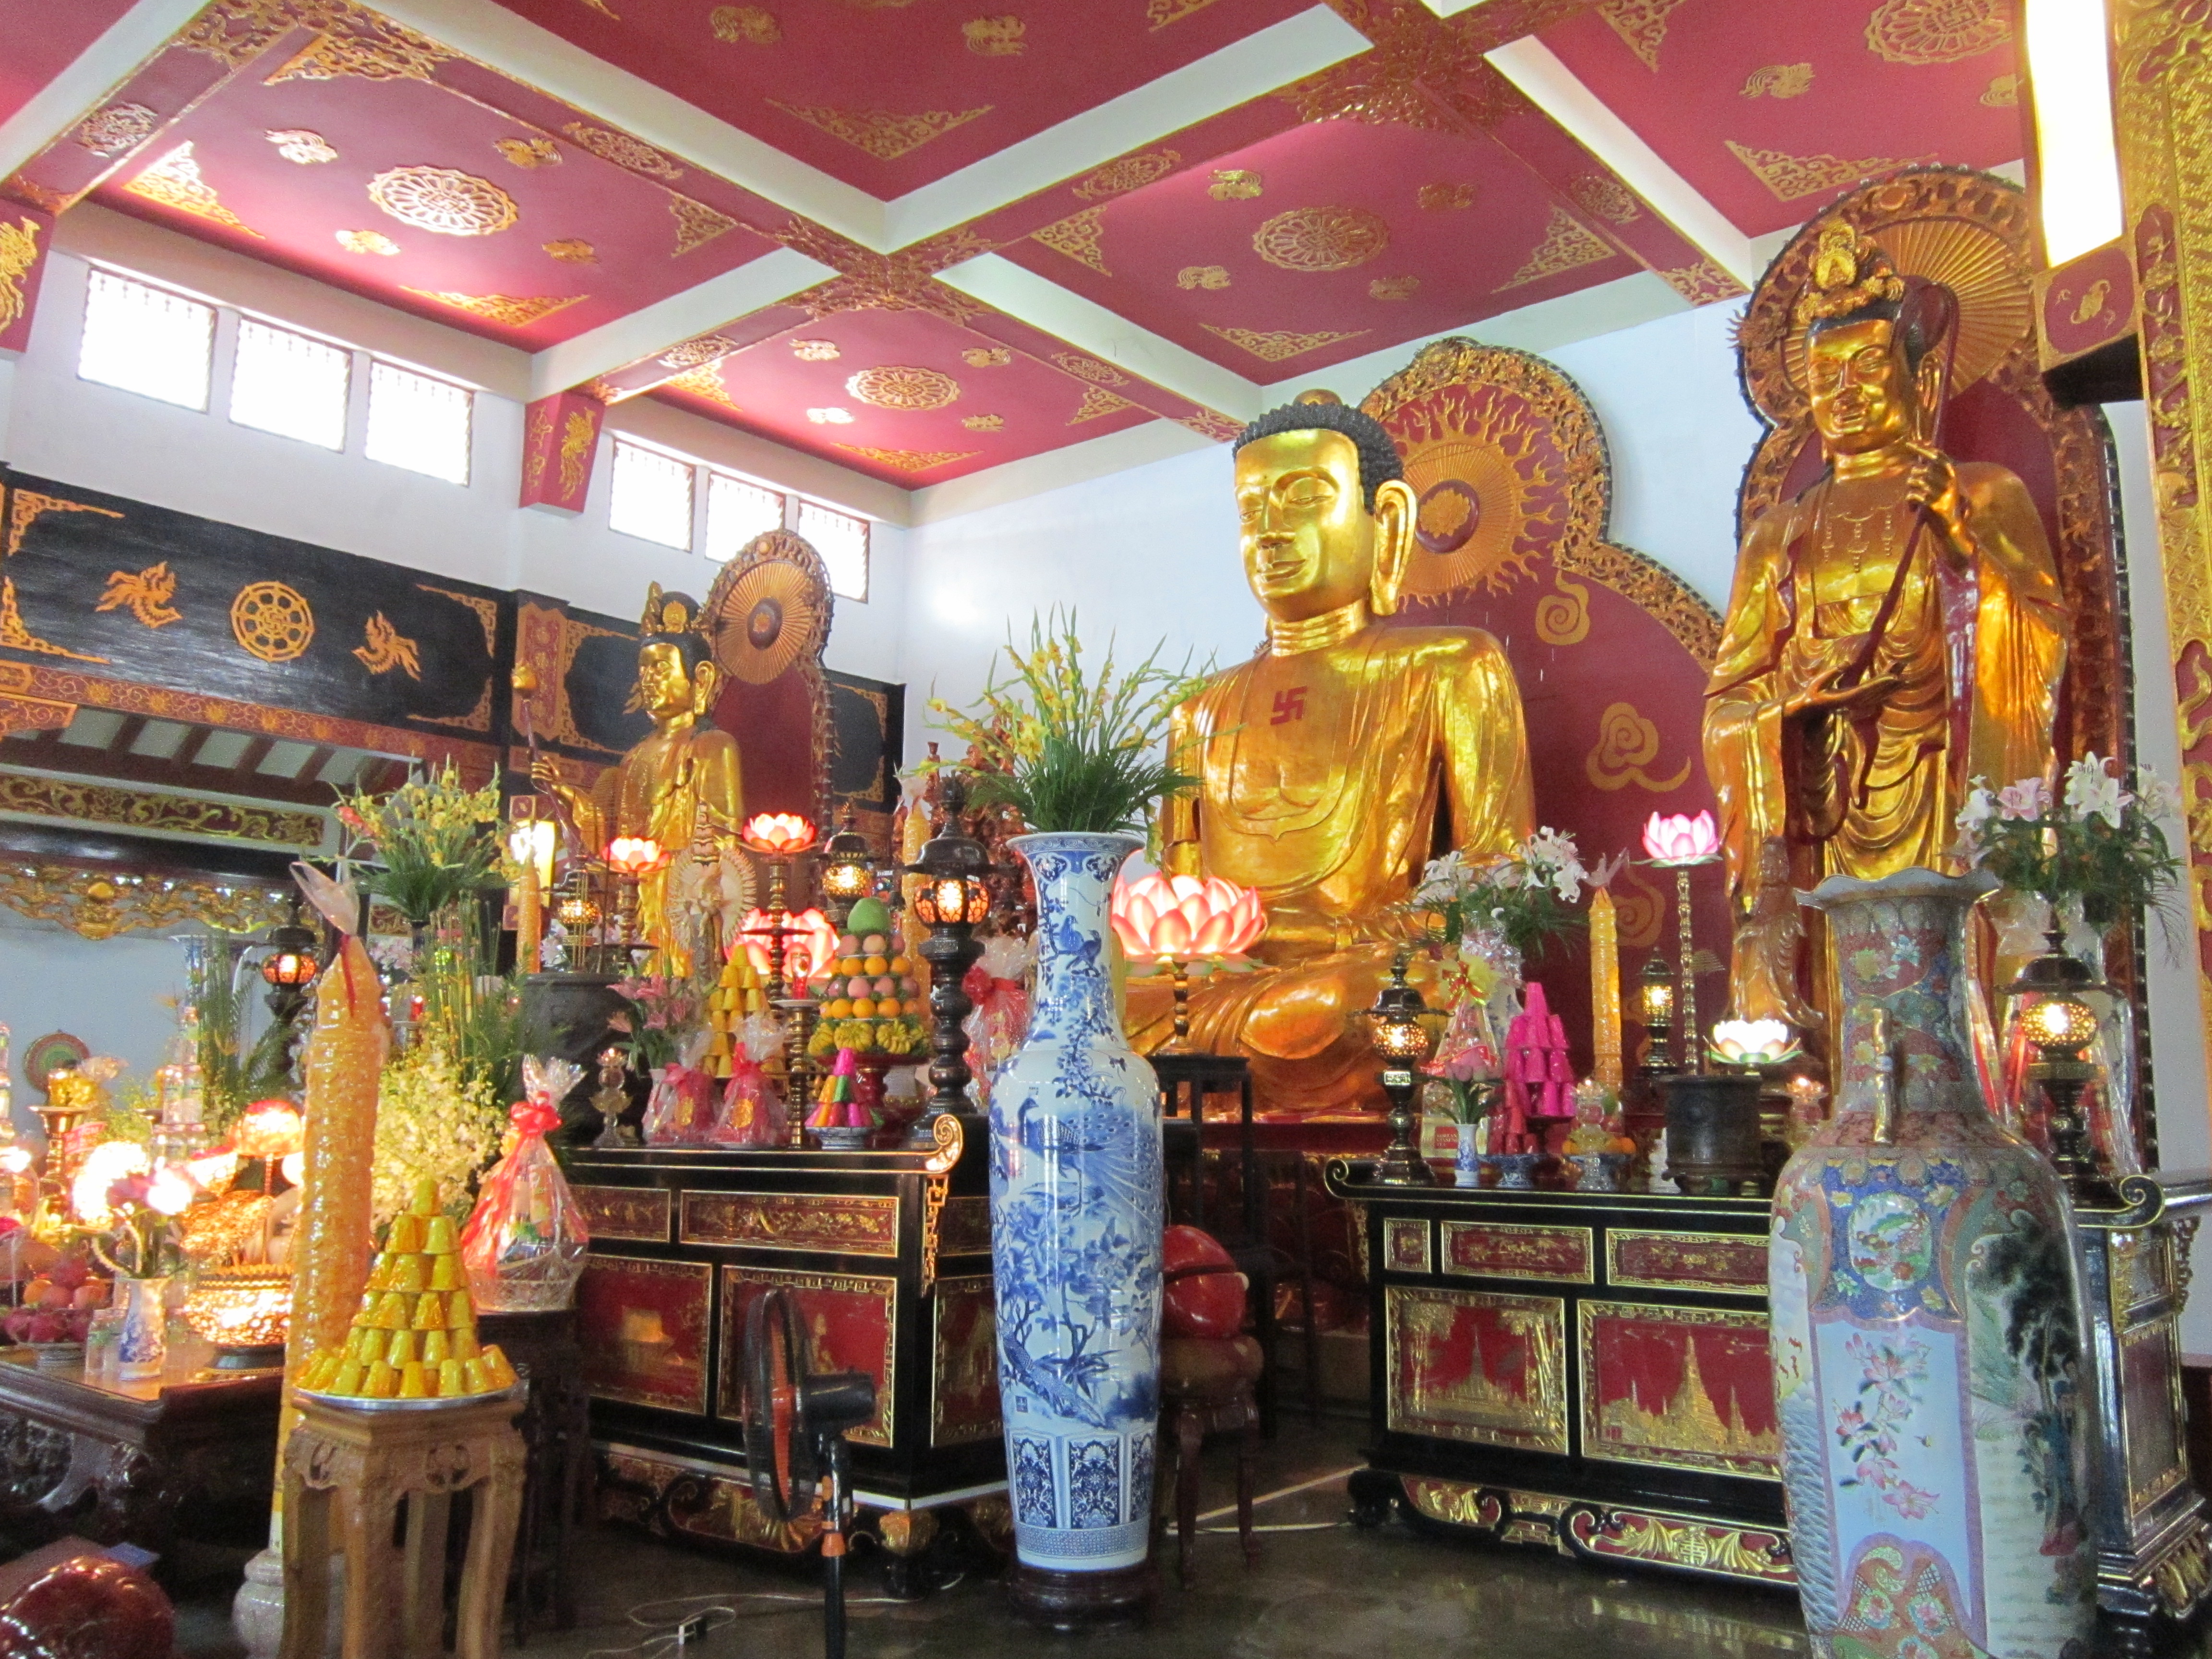
user: text: Trần nhà trong hình có màu gì chủ đạo?
assistant: text: Màu đỏ và vàng

user: text: Có bao nhiêu bức tượng Phật vàng chính được trưng bày rõ ràng trong hình?
assistant: text: Ba

user: text: Biểu tượng đặc trưng nào có thể thấy trên ngực của tượng Phật vàng ở giữa?
assistant: text: Chữ Vạn

user: text: Dựa vào các vật phẩm cúng dường và đèn sáng, bối cảnh trong hình gợi tả hoạt động tôn giáo nào?
assistant: text: Hoạt động thờ cúng hoặc cúng dường trong chùa Vĩnh Nghiêm

user: text: Liệt kê hai loại vật phẩm khác nhau được đặt trang trọng trước tượng Phật vàng ở giữa, một loại dùng để chiếu sáng và một loại là thức ăn cúng dường.
assistant: text: Đèn hoa sen và các tháp trái cây/thực phẩm